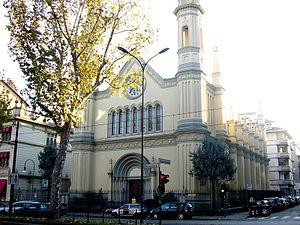
Église évangélique vaudoise de Turin Italiano: Chiesa evangelica valdese di Torino, Corso Vittorio Emanuele II 23
Le temple vaudois de Turin, en italien tempio valdese di Torino, est un lieu de culte chrétien protestant vaudois situé dans la ville italienne de Turin, corso Vittorio Emanuele II, 23. Il est rattaché à l'Église évangélique vaudoise.
L’Église évangélique vaudoise est la principale Église actuelle issue de la prédication de Vaudès. On parle également de valdéisme. Plus ancienne église protestante italienne, elle est présente principalement en Italie, avec des antennes en Amérique du Sud. Elle est adhérente de l'Alliance réformée mondiale et de la Conférence des Églises protestantes des pays latins d'Europe.